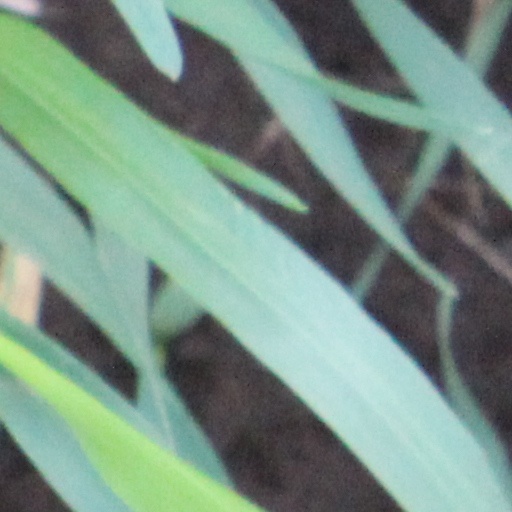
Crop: wheat